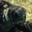
Label: turtle